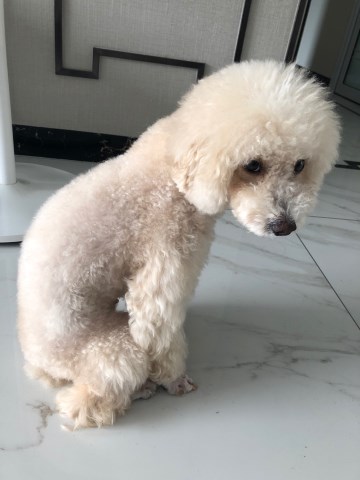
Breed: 2925-n000114-toy_poodle